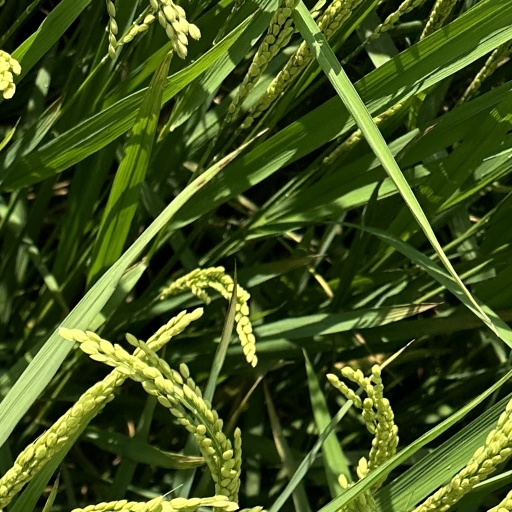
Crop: rice